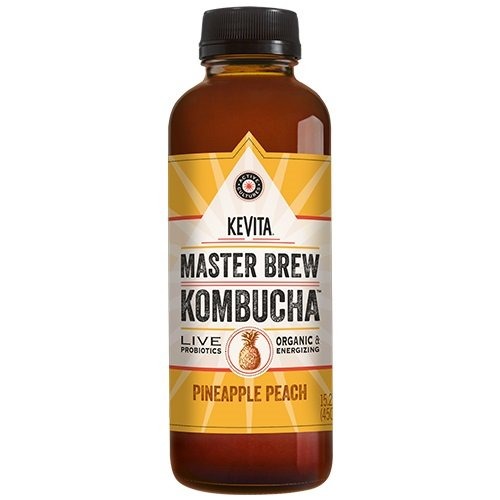
Item Name: KEVITA Master Brew Kombucha Pineapple Peach, 15.2 Ounce (Pack of 6)
Bullet Point: Kombucha
Value: 91.2
Unit: Fl Oz

Price: 15.48